Climate change in Tuvalu

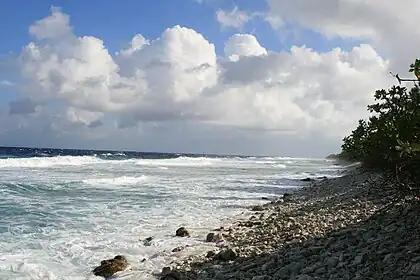
Ocean side of Funafuti atoll showing the storm dunes, the highest point on the atoll.

Sea level observation to collect data for the purpose of the Permanent Service for Mean Sea Level (PSMSL) has been made at two locations within the Funafuti lagoon. In 1978 a tide gauge was installed at Funafuti by the University of Hawaii. The University of Hawai'i Sea Level Center (UHSLC) operated a tide gauge from November 1979 until December 2001. Since June 1993 the National Tidal Centre of the Australian Bureau of Meteorology has operated an Aquatrak acoustic gauge. This was done due to the uncertainty as to the accuracy of the data from this tide gauge. It was installed by the Australian National Tidal Facility (NTF) as part of the AusAID-sponsored South Pacific Sea Level and Climate Monitoring Project.